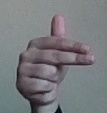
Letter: ghain